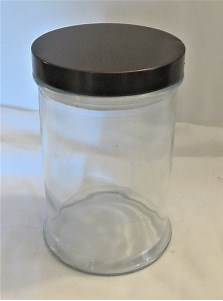
Label: glass